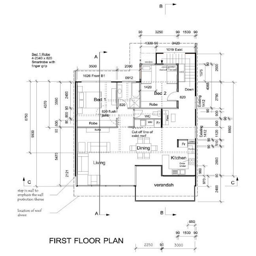
working plan of a house